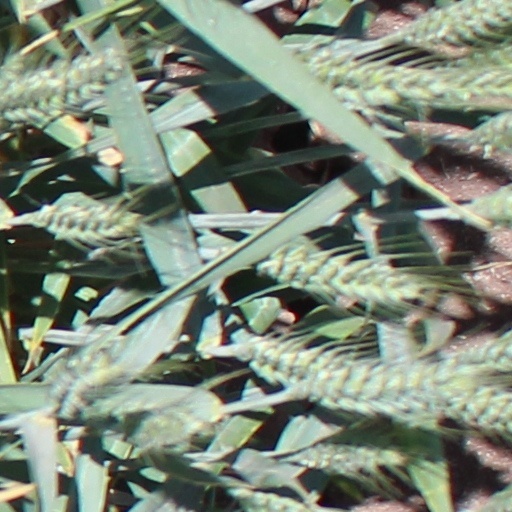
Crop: wheat